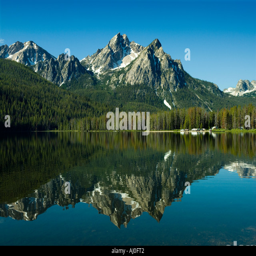
mountain at feet meters reflects in the tranquil surface